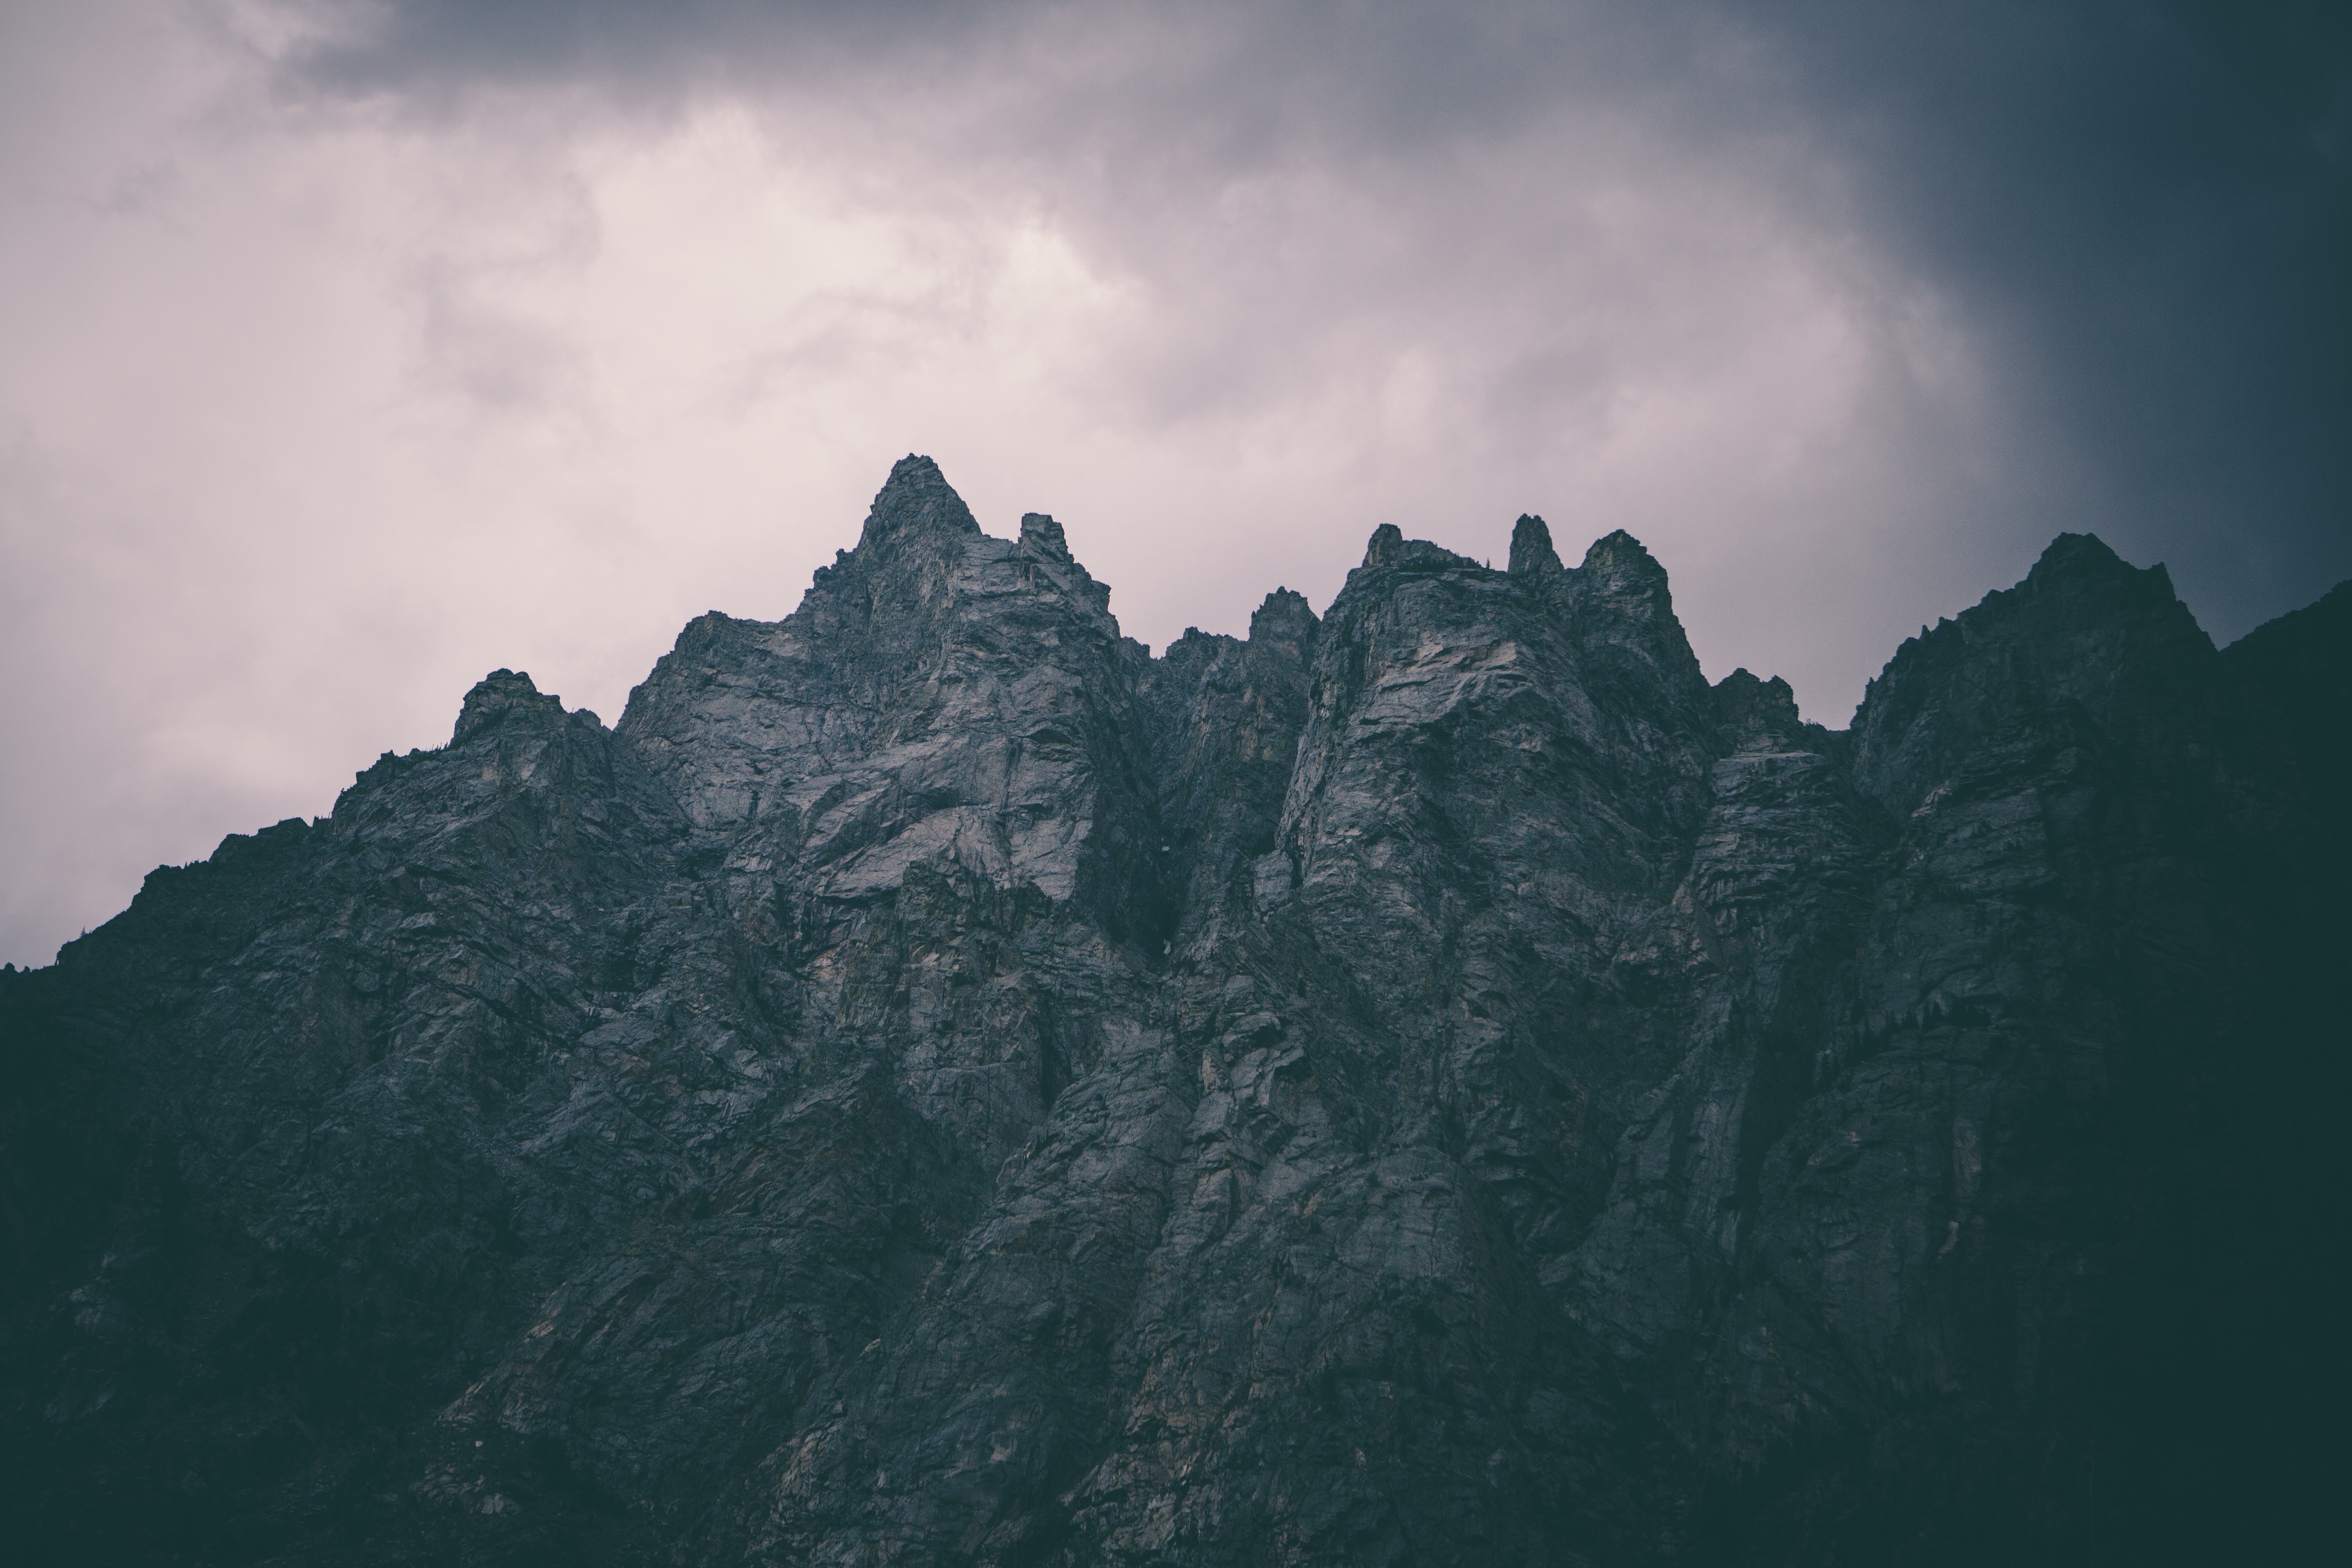
nature, horizon, mountain, cloud, sky, mountain range, terrain, ridge, summit, alps, landform, geographical feature, atmospheric phenomenon, mountainous landforms